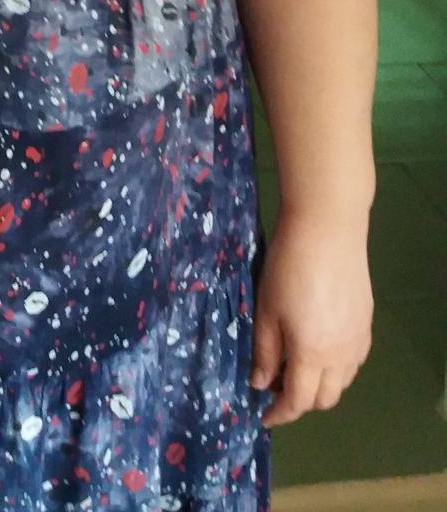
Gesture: no_gesture